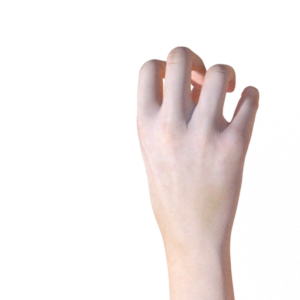
Label: rock